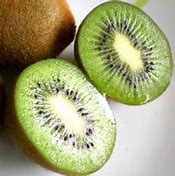
Label: Kiwi